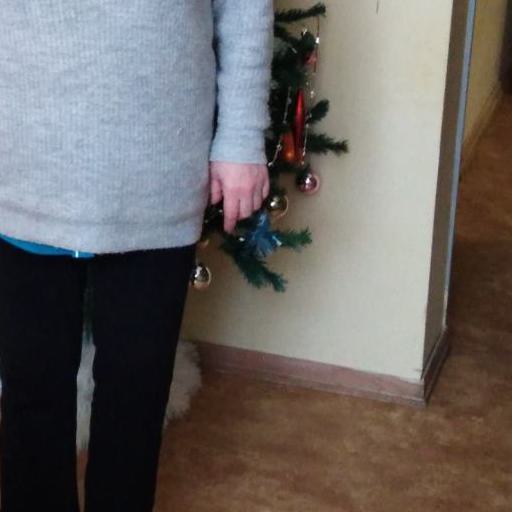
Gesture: no_gesture